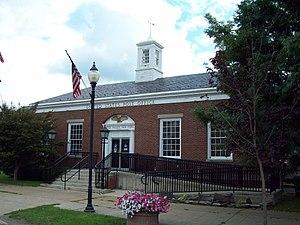
La ville de Little Valley est le siège du comté de Cattaraugus, situé dans l'État de New York, aux États-Unis. Selon le recensement de 2010, sa population est de 1 143 habitants.